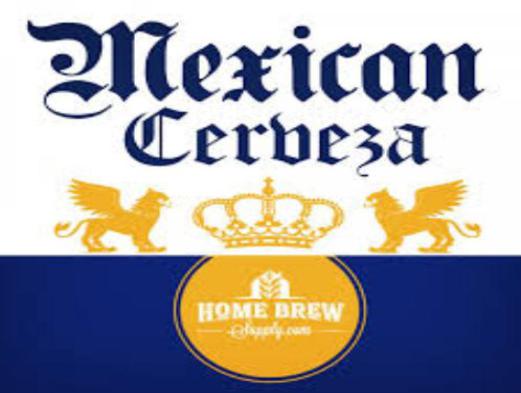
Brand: la corona
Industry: Others